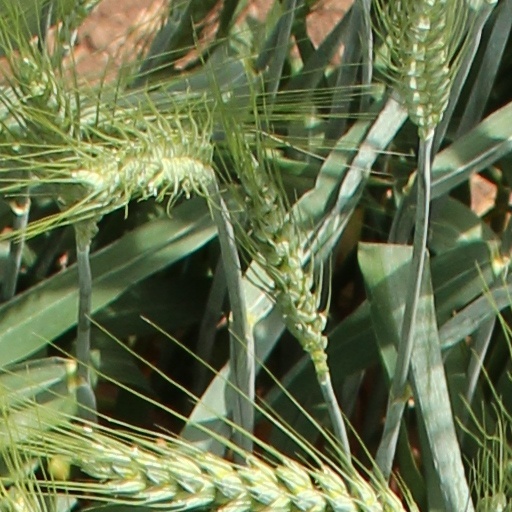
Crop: wheat